Bill Hellmuth

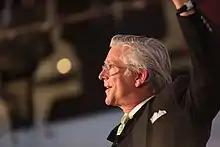
Hellmuth at HOK 60th anniversary (2015)

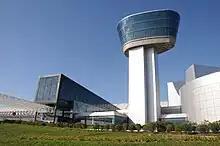
Steven F. Udvar-Hazy Center in Chantilly, Virginia

Bill Hellmuth (June 3, 1953 – April 6, 2023) was an American architect who designed several notable projects worldwide. Since 2005, he had been president of HOK, a global architecture, engineering and planning firm, while also heading its Washington, D.C., office.